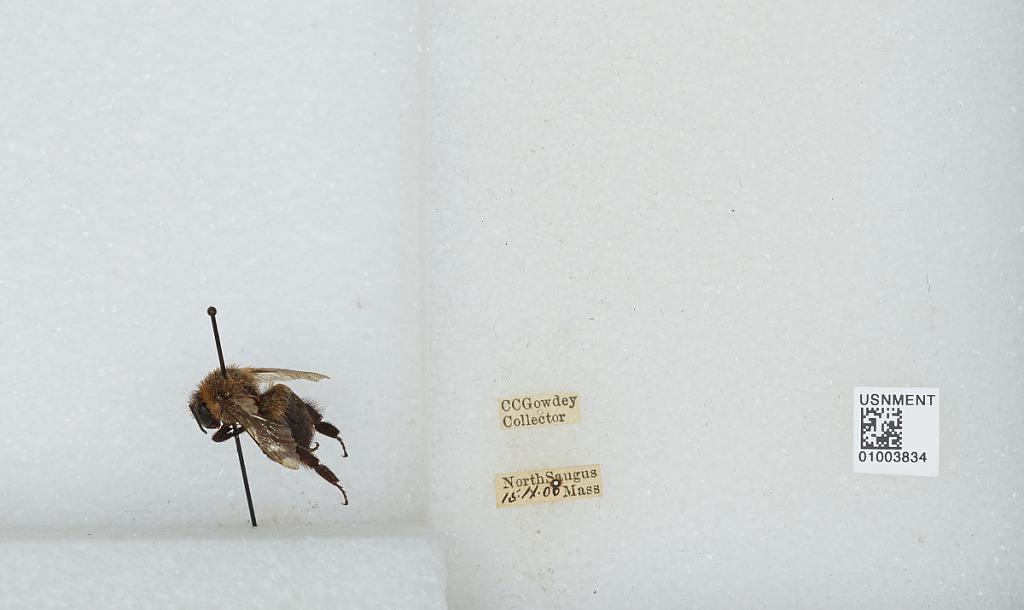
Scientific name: Bombus (Pyrobombus) impatiens Cresson
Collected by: C. Gowdey
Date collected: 1906-9-15
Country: United States
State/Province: Massachusetts
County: Essex
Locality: North Saugus
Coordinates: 42.495, -71.0206